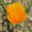
Label: poppy